Roman Catholic Archdiocese of Washington

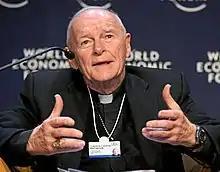
Former Cardinal McCarrick (2008)

On July 22, 1939, recognizing the increased population of the District of Columbia, Pope Pius XII erected the new Archdiocese of Washington. The pope appointed Michael Curley, then archbishop of Baltimore, to also serve as archbishop of Washington. Curley died in 1947.